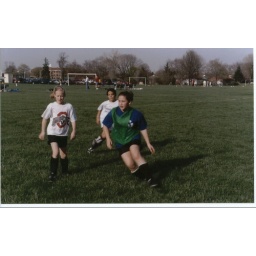
Michelle carrying the ball at practice. The building in the background is the county owned facility across the street from Duke park.